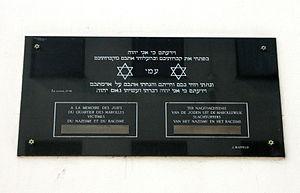
Plaque commémorative, rue De Lenglentier, Bruxelles, Belgique. Juifs des Marolles
L'histoire de la Belgique pendant la Seconde Guerre mondiale est la période de l'histoire de la Belgique se déroulant entre l'invasion de la Belgique en mai 1940 et sa libération entre fin 1944 et début 1945.
Les Marolles sont un quartier populaire, historique et touristique de Bruxelles qui s’étend du palais de justice à l’église de la Chapelle.
Entre le 4 août 1942 et le 31 juillet 1944, 28 convois de déportation furent organisés au départ de la caserne Dossin située à Malines. 24 906 juifs furent déportés dans ces trains de la mort qui les conduisaient à Auschwitz ainsi que 351 Tsiganes. Certains de ces trains, firent halte à Kosel pour que certains parmi les plus aptes au travail soient dirigés vers des camps de travaux forcés.